Leopold Maximilian von Firmian

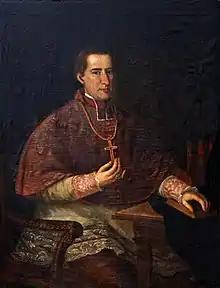
Portrait of Leopold Maximilian von Firmian, Bishop of Lavant (1800–22)

He is portrayed as a praisewelling church prince who fulfilled the will of the Emperor in his diocese and allowed the interventions of late Josephinism in church life. He strove for the church song and had in 1824 created a directory of all songs that were sung in the parishes. During his tenure came the founding of the "Leopoldine Society of the Austrian Empire in support of the American missions" on 13 May 1829.